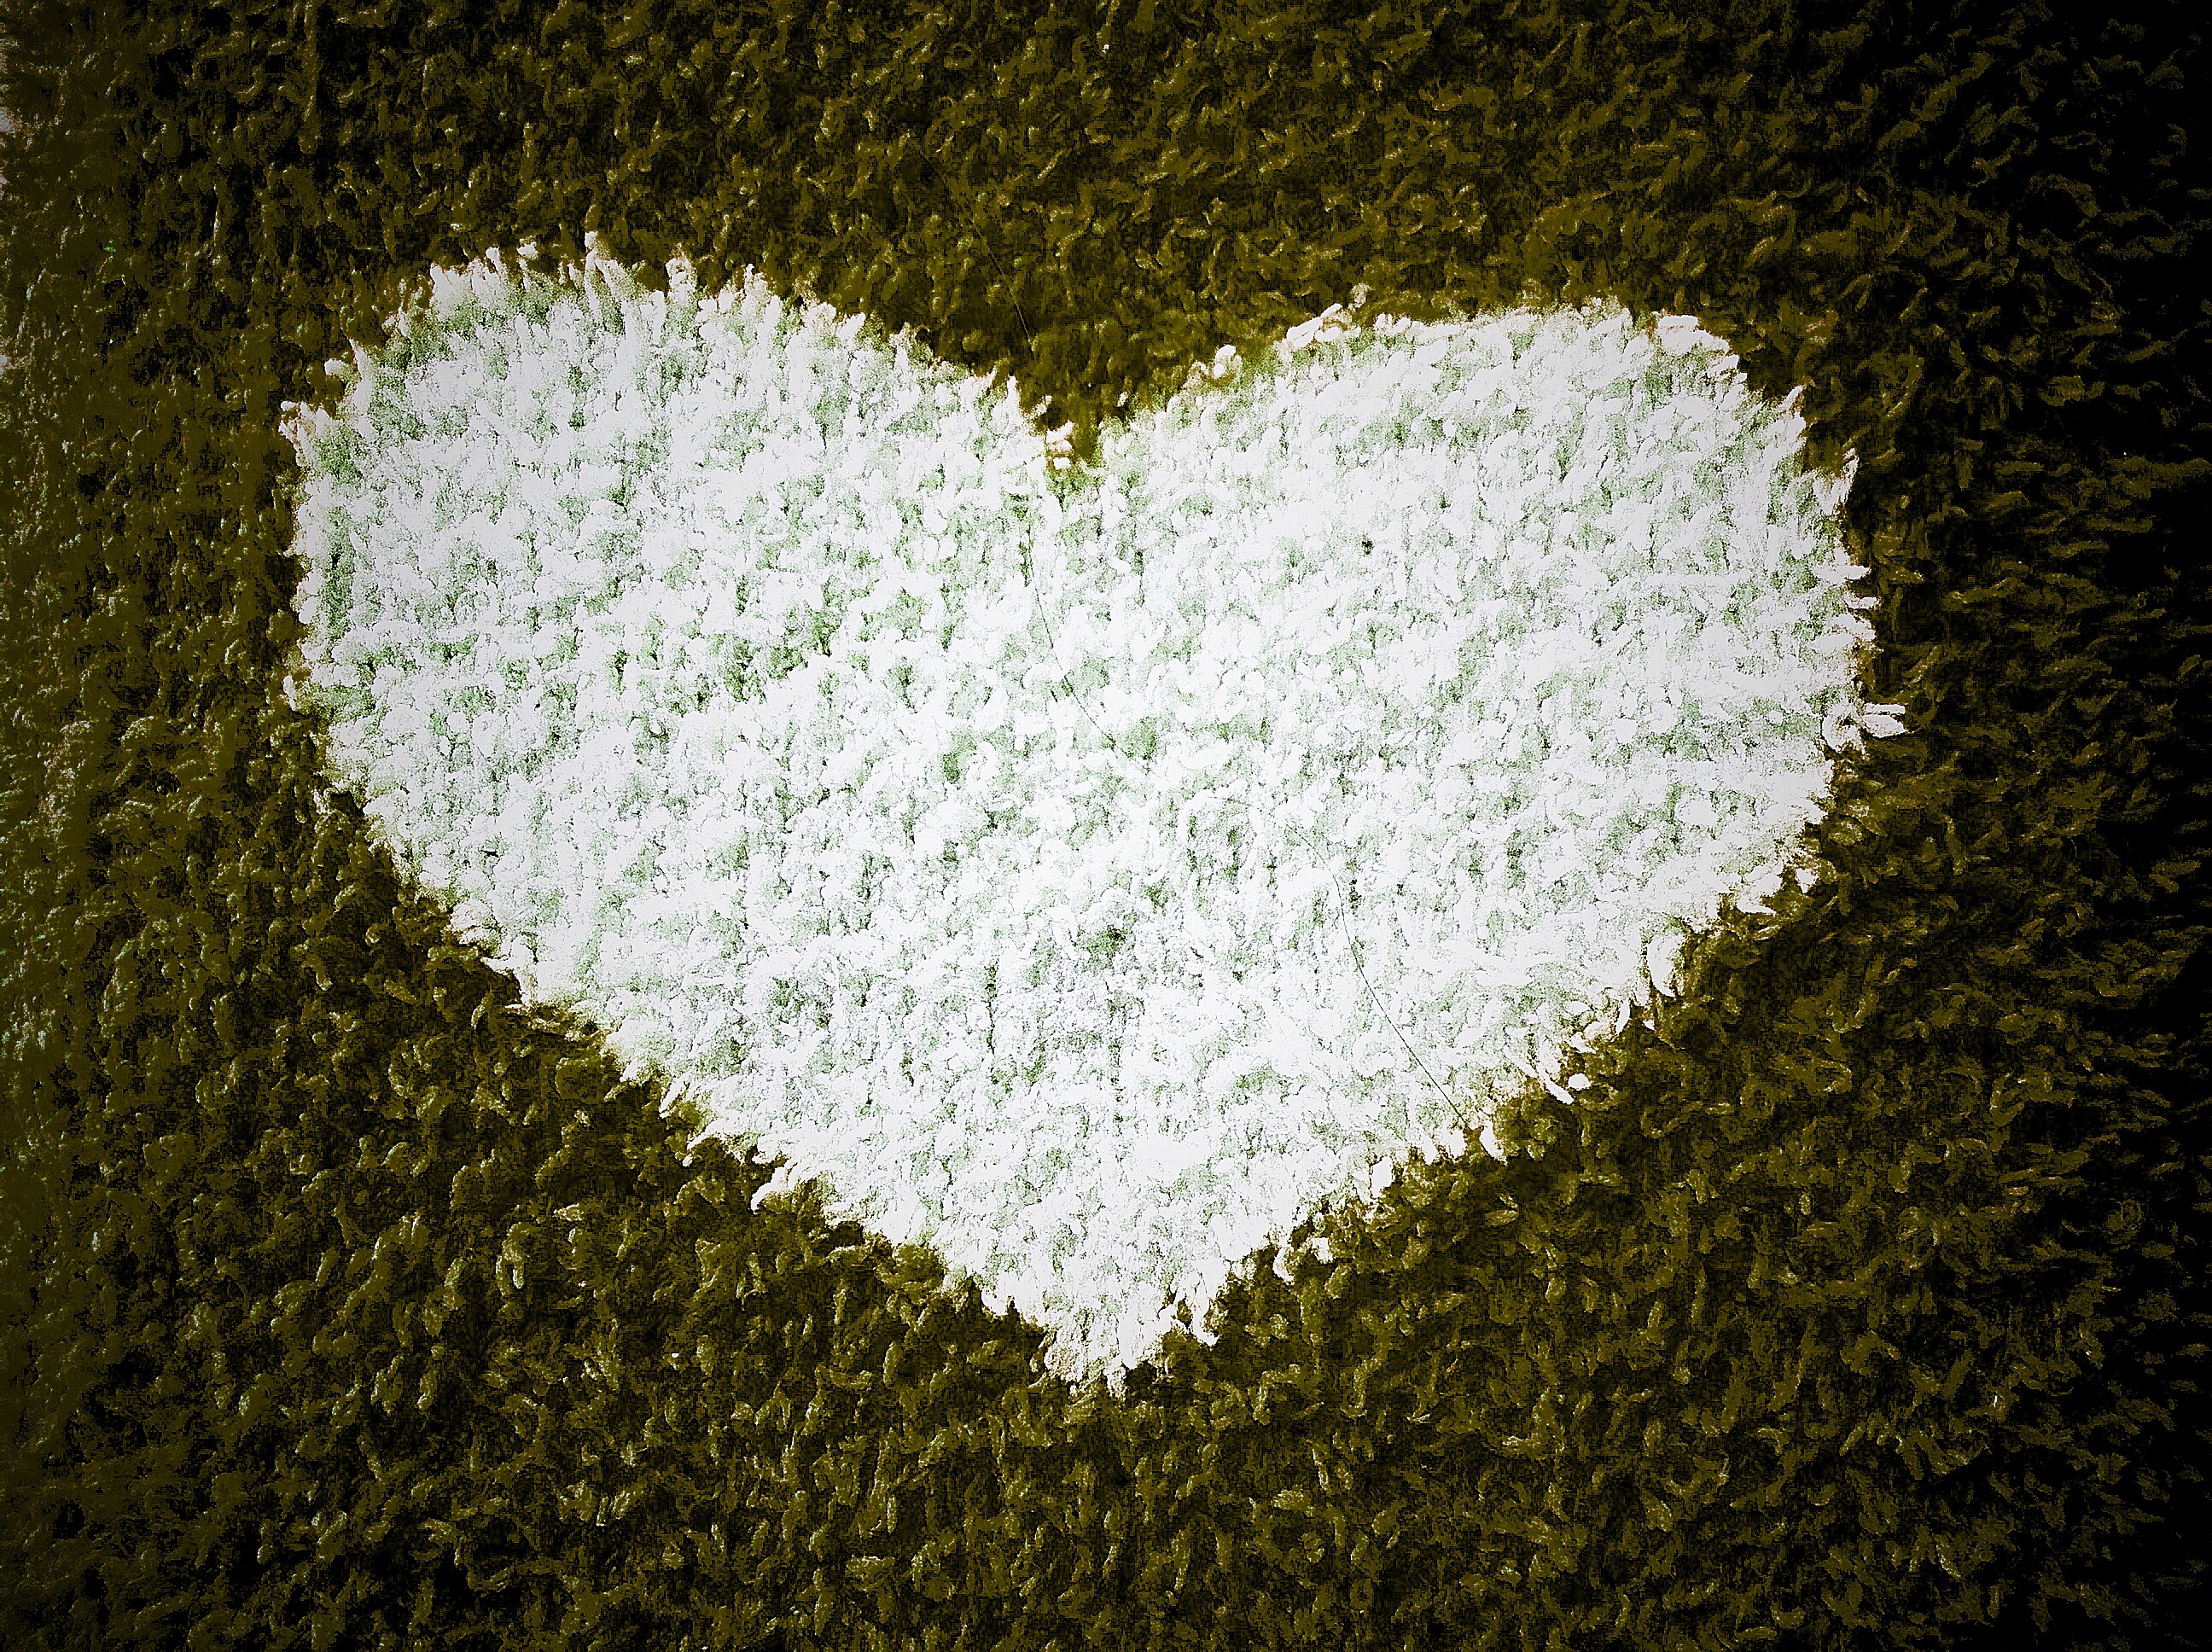
grass, texture, leaf, flower, green, soil, circle, trees, macro photography, in the form of a heart, so cute